Olivia Newton-John

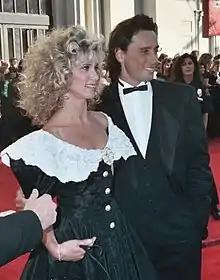
Newton-John with her first husband Matt Lattanzi at the 61st Academy Awards in 1989

Newton-John, a supporter of Australian rules football Carlton, performed the Australian national anthem at the 1986 VFL Grand Final between Carlton and Hawthorn.